Hypericum perforatum

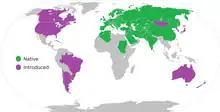
Country-level distribution of "Hypericum perforatum", based on data from the Royal Botanic Gardens, Kew

"Hypericum perforatum" is thought to be native to every nation in Europe, and is only absent from the far north such as north European Russia and Svalbard. It grows in parts of North Africa and is native to Morocco, Algeria, Tunisia, and Sudan.